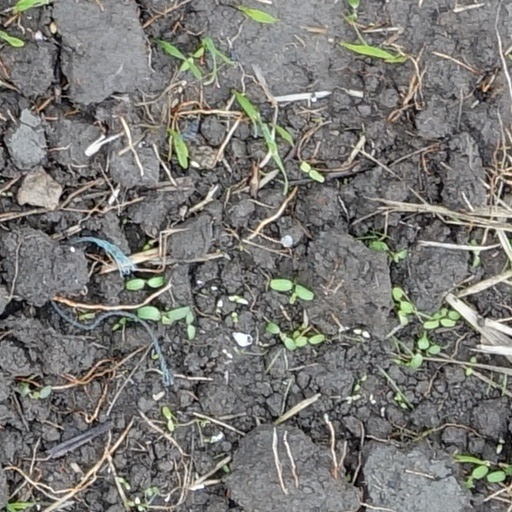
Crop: wheat